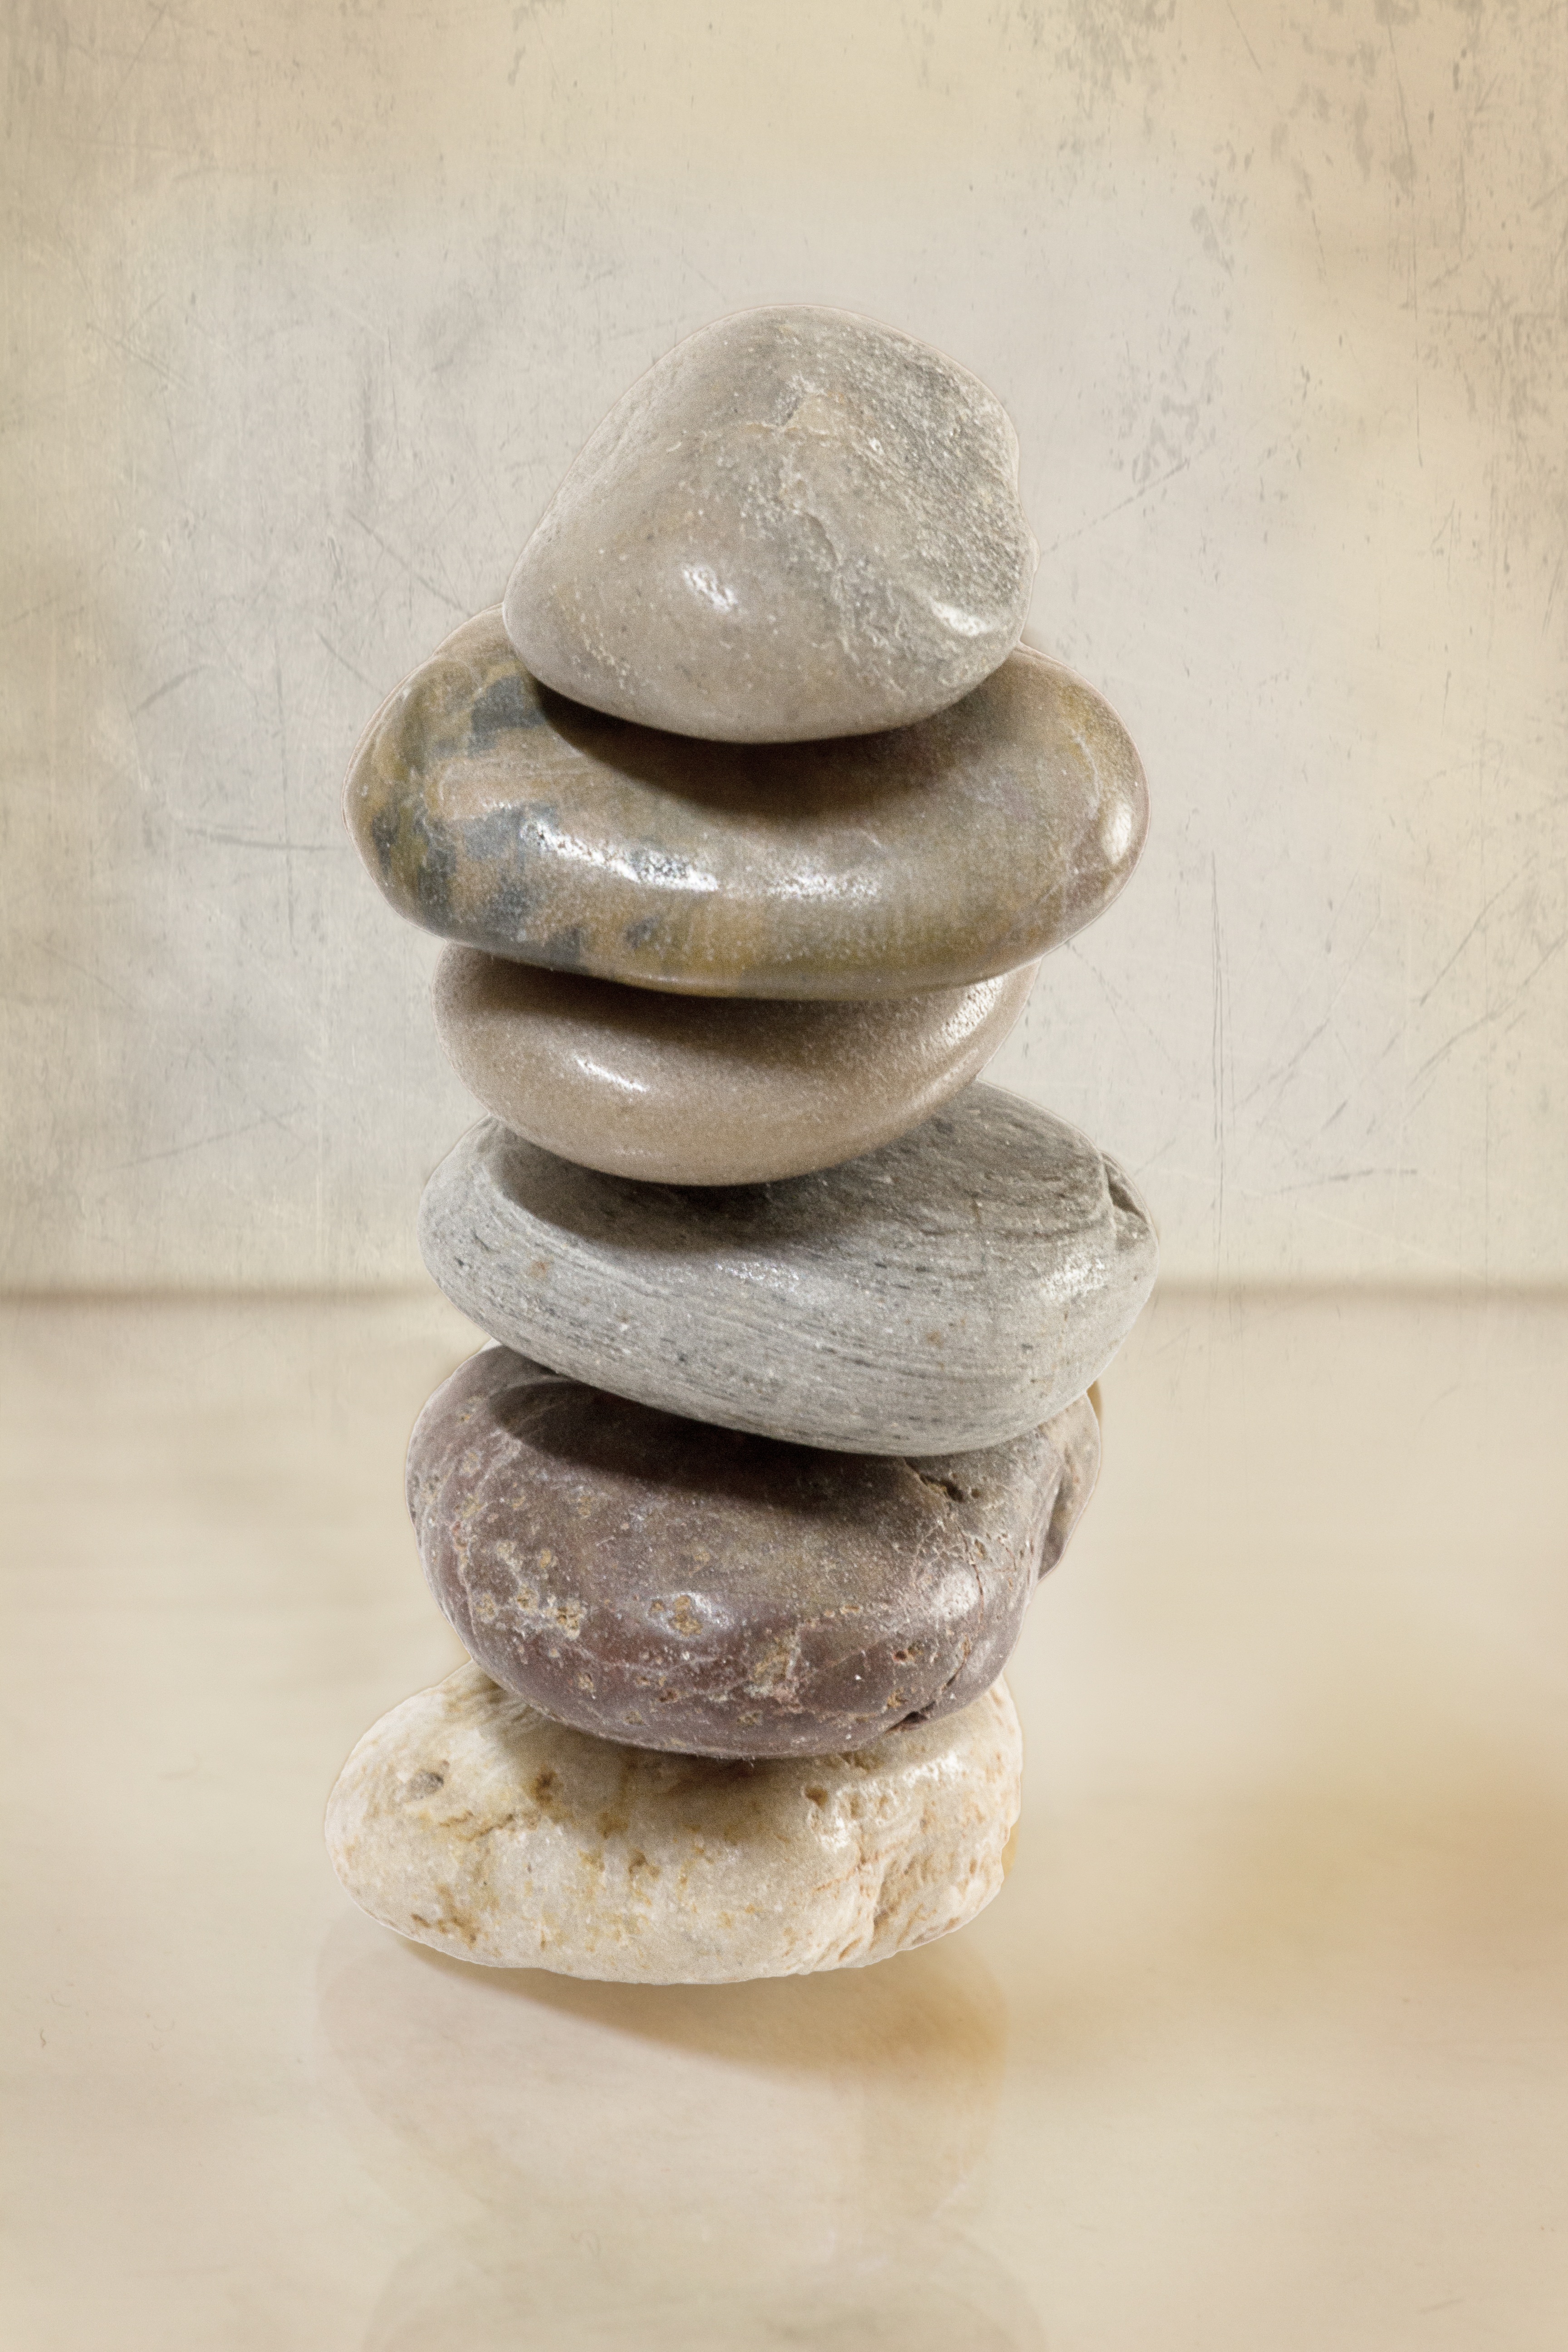
rock, wood, statue, balance, ceramic, material, spiritual, sculpture, stones, art, temple, carving, wellness, new age, stone carving, powerful symbol, ancient history